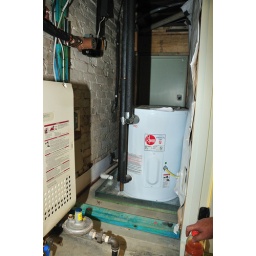
Water Heater Closet/Crawl Space, accessed from Exercise Room (also door beyond water tank in picture gives access from Garage)